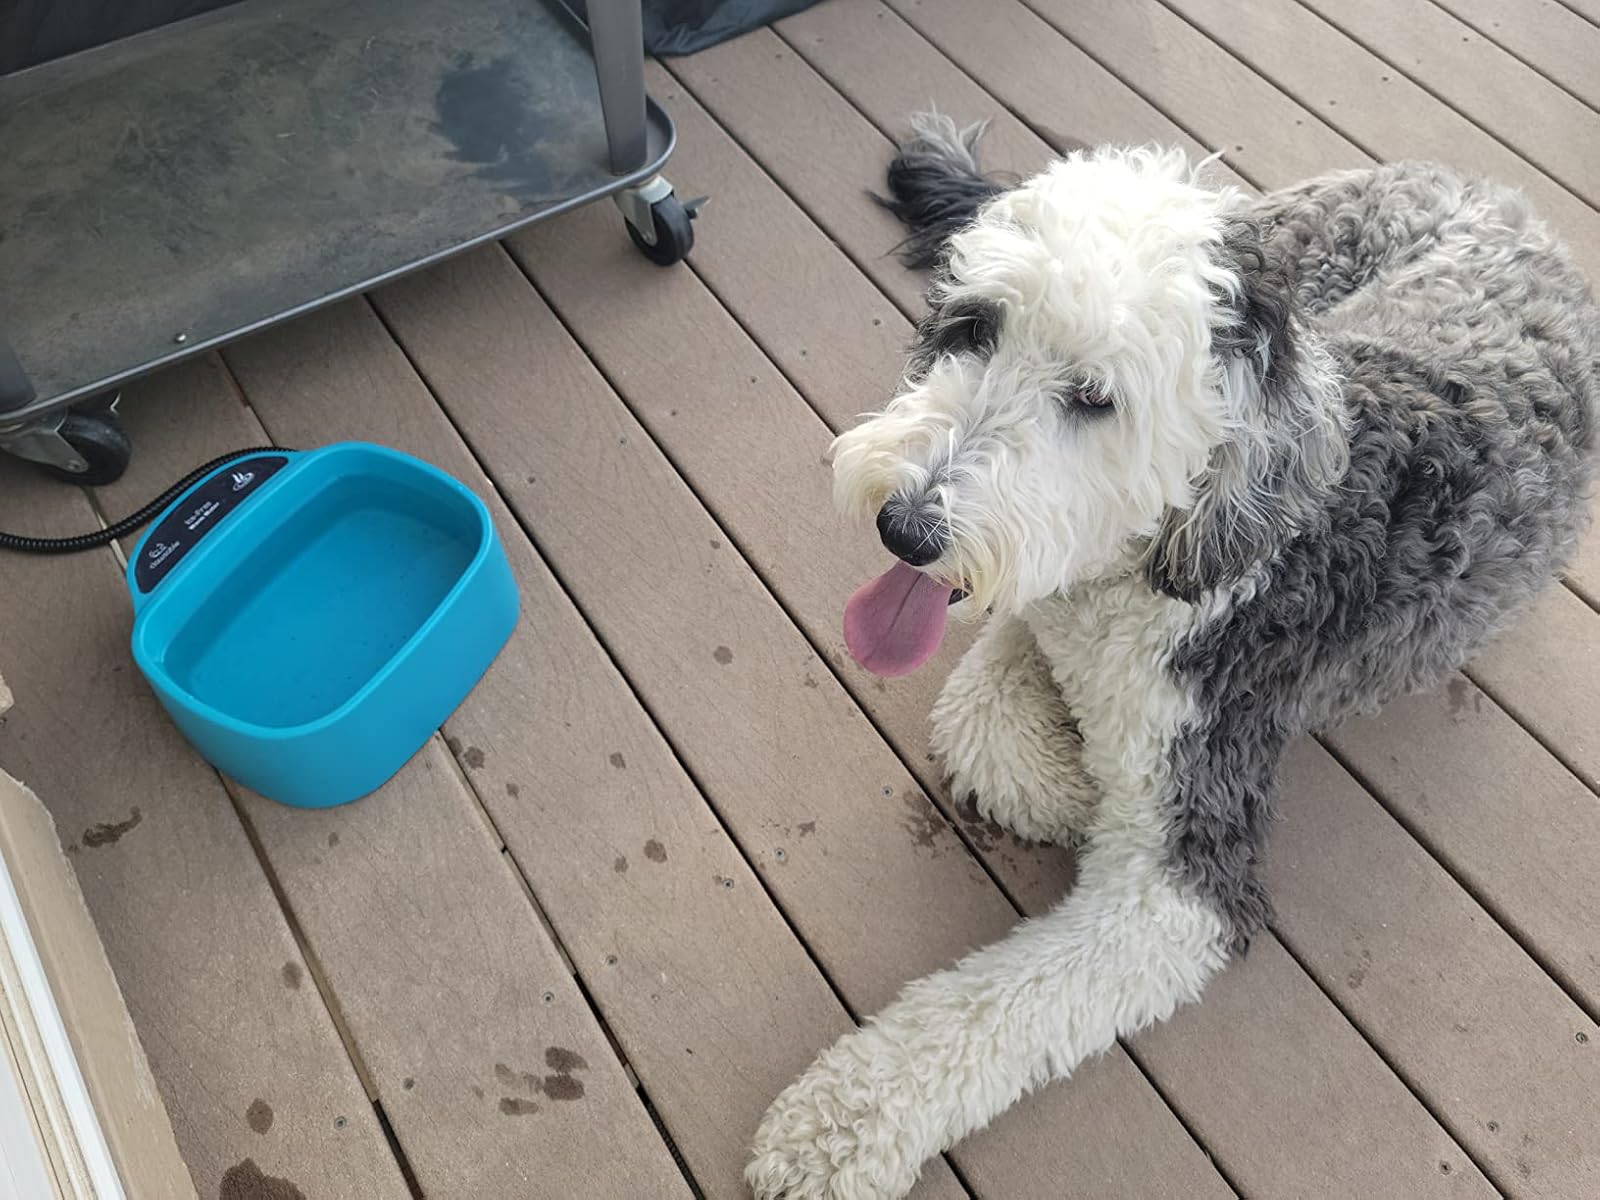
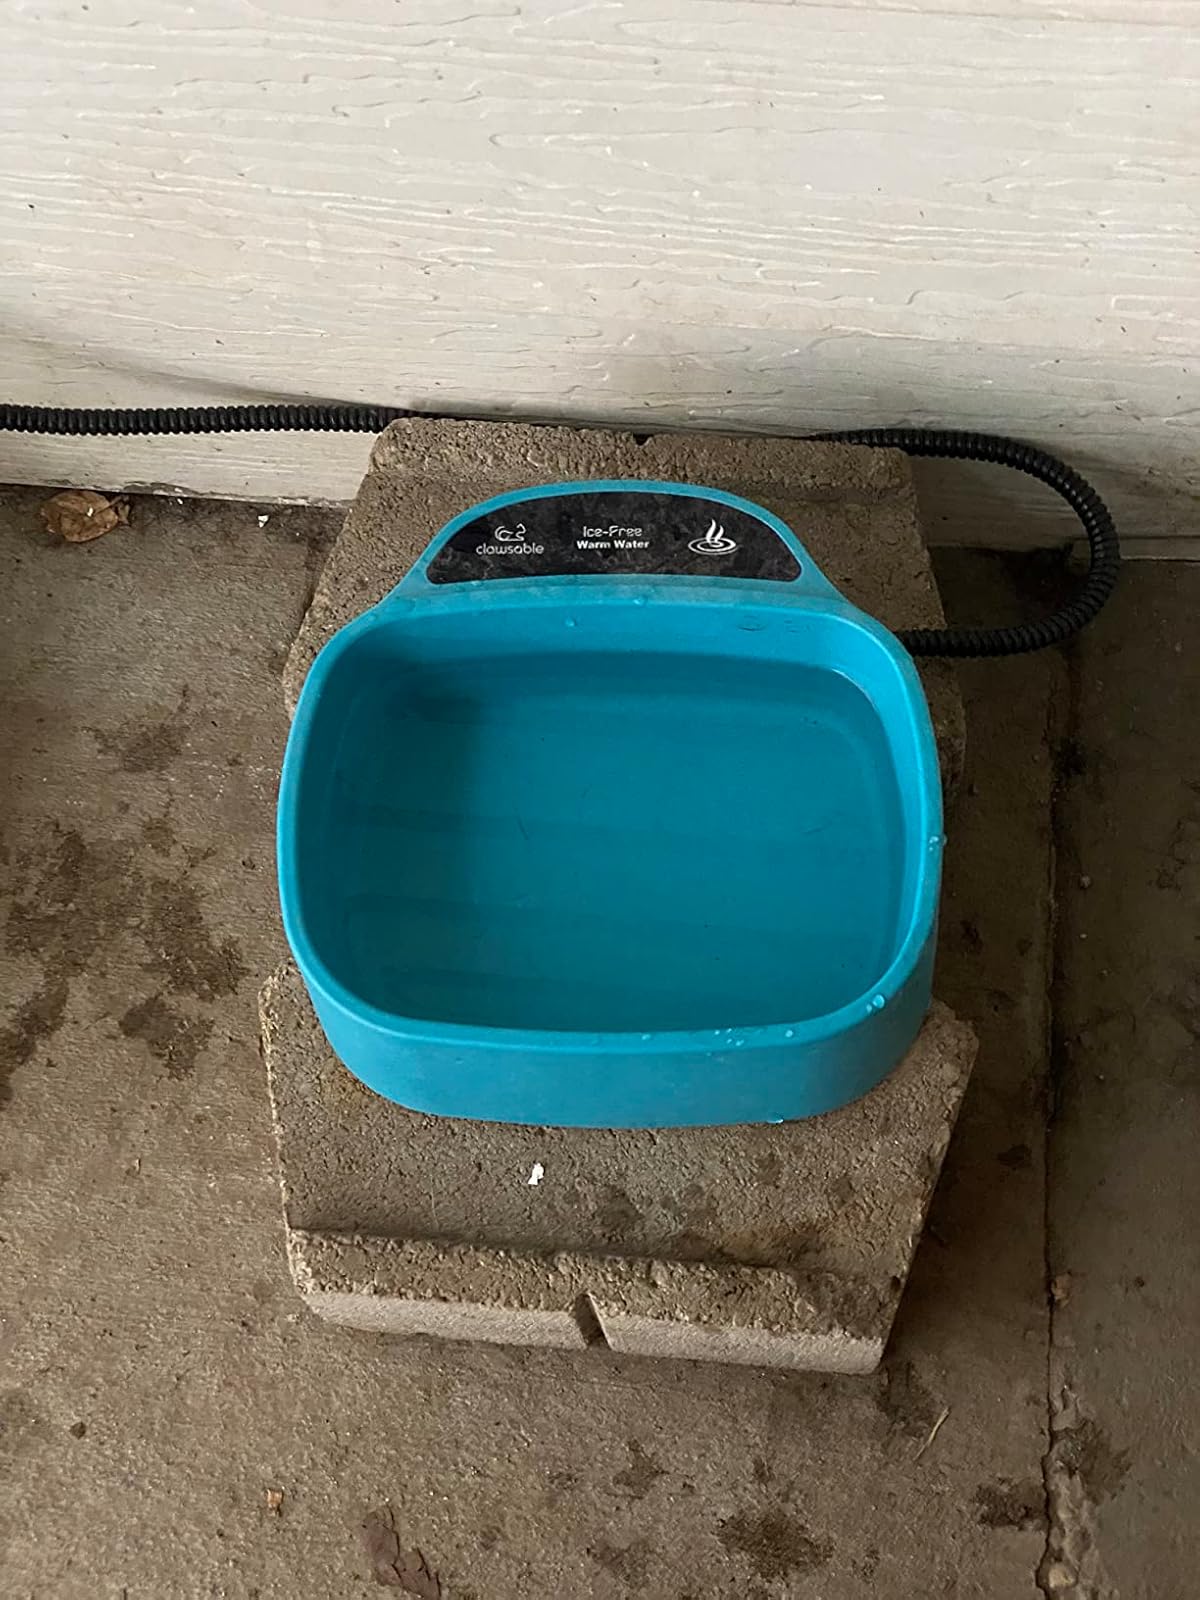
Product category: items_bowl
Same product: yes